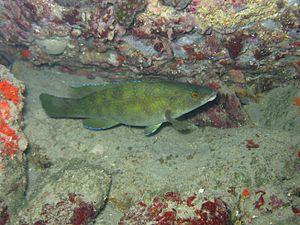
Labrus merula, le Merle ou Labre merle, est une espèce de poissons de la famille des Labridae qui se rencontre en Méditerranée et dans les eaux Atlantique attenantes.
Merle est un nom de famille notamment porté par :